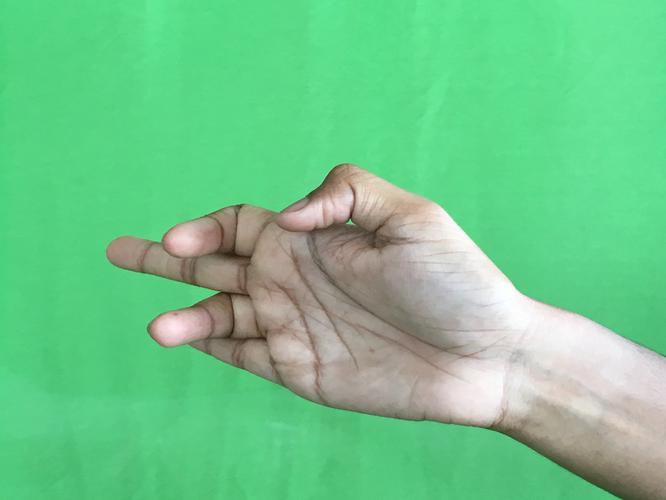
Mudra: Shukatundam
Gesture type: single_hand